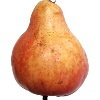
Label: red_pear